Christian Democracy (Italy)

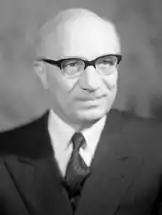
Amintore Fanfani

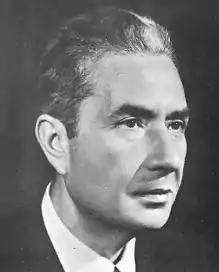
Aldo Moro

From 1954 the DC was led by progressive Christian Democrats, such as Amintore Fanfani, Aldo Moro and Benigno Zaccagnini, supported by the influential left-wing factions. In the 1950s the party formed centrist or moderately centre-left coalitions, and even a short-lived government led by Fernando Tambroni relying on parliamentary support from the Italian Social Movement (MSI), the post-fascist party.